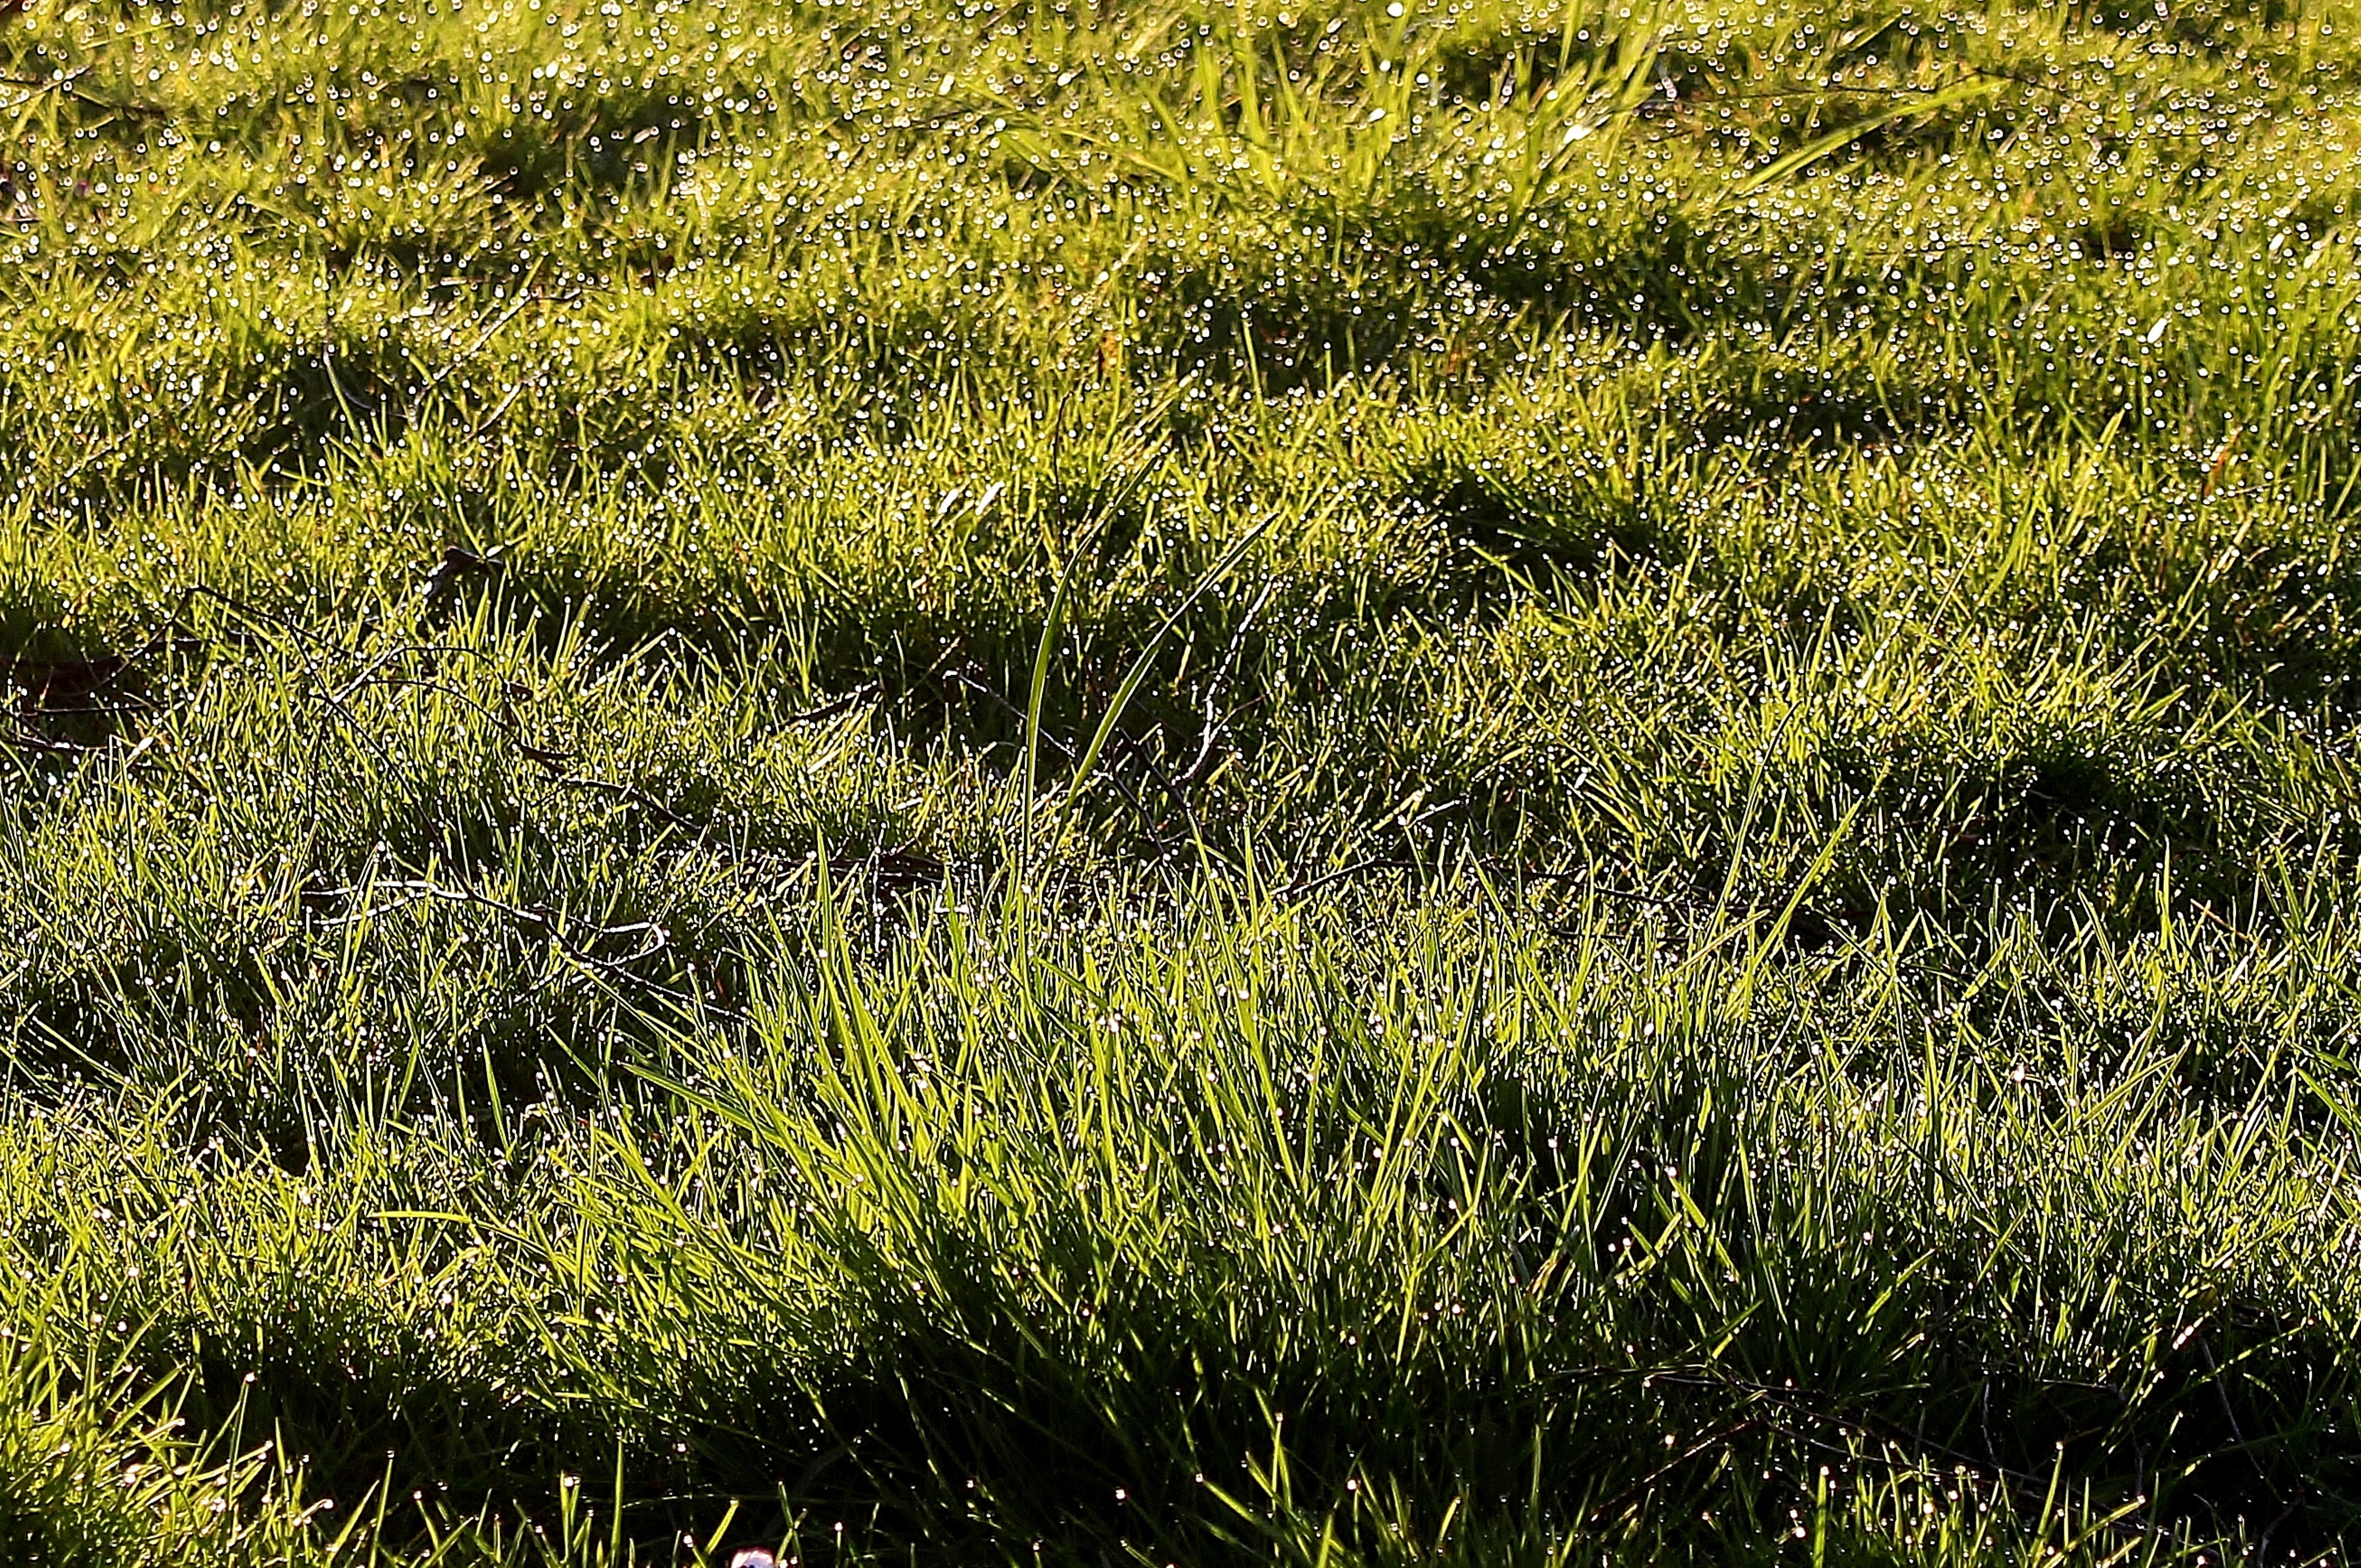
grass, plant, field, lawn, meadow, prairie, flower, green, close, flora, wildflower, dewdrop, droplets, grassland, vegetation, shrub, wetland, habitat, beads, ecosystem, morgentau, drops of morning dew, flowering plant, natural environment, grass family, land plant